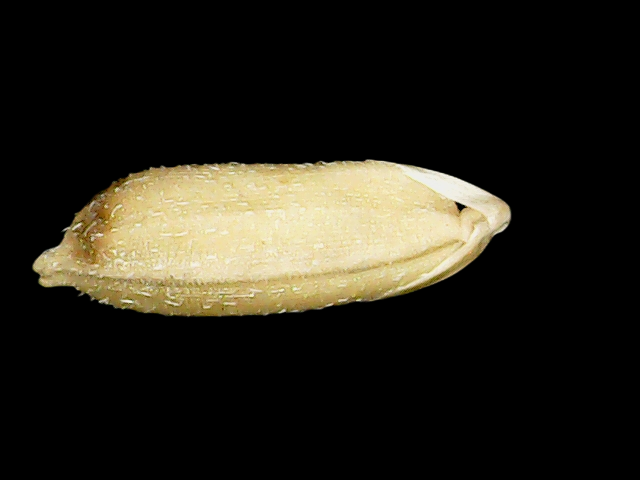
Rice variety: Bd51